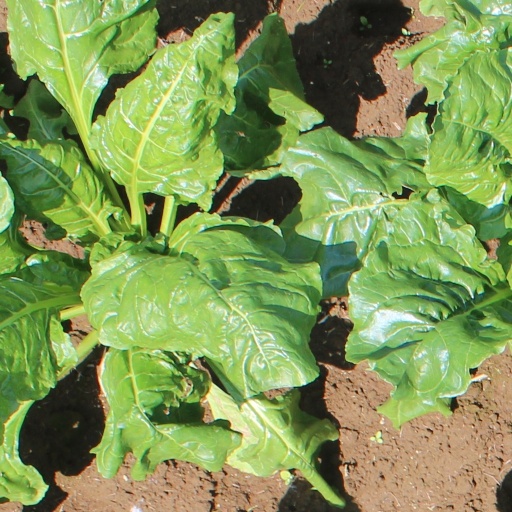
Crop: sugar beet